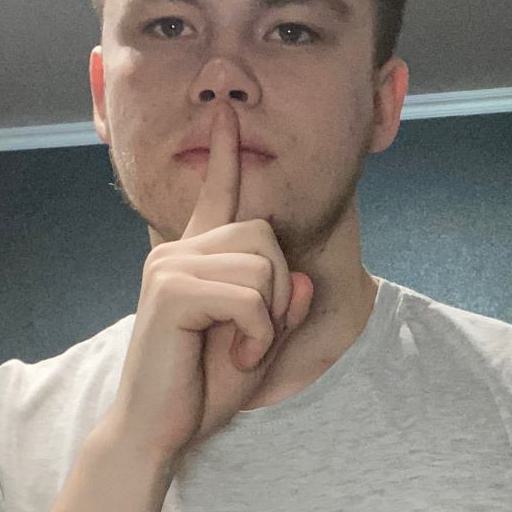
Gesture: mute